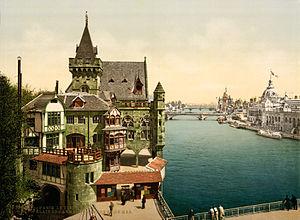
Vieux Paris et perspective sur les ponts, montrant le Palais des Armées de Terre et de Mer, Exposition Universelle 1900, Paris, France. - Photo prise de la passerelle Debilly, coté port Debilly (rive droite) en direction du pont de l'Alma et du pont des Invalides.
Jacques Marcel Auburtin est un architecte français, né à Paris 6ᵉ le 17 mai 1872, mort à Paris 17ᵉ le 18 août 1926.